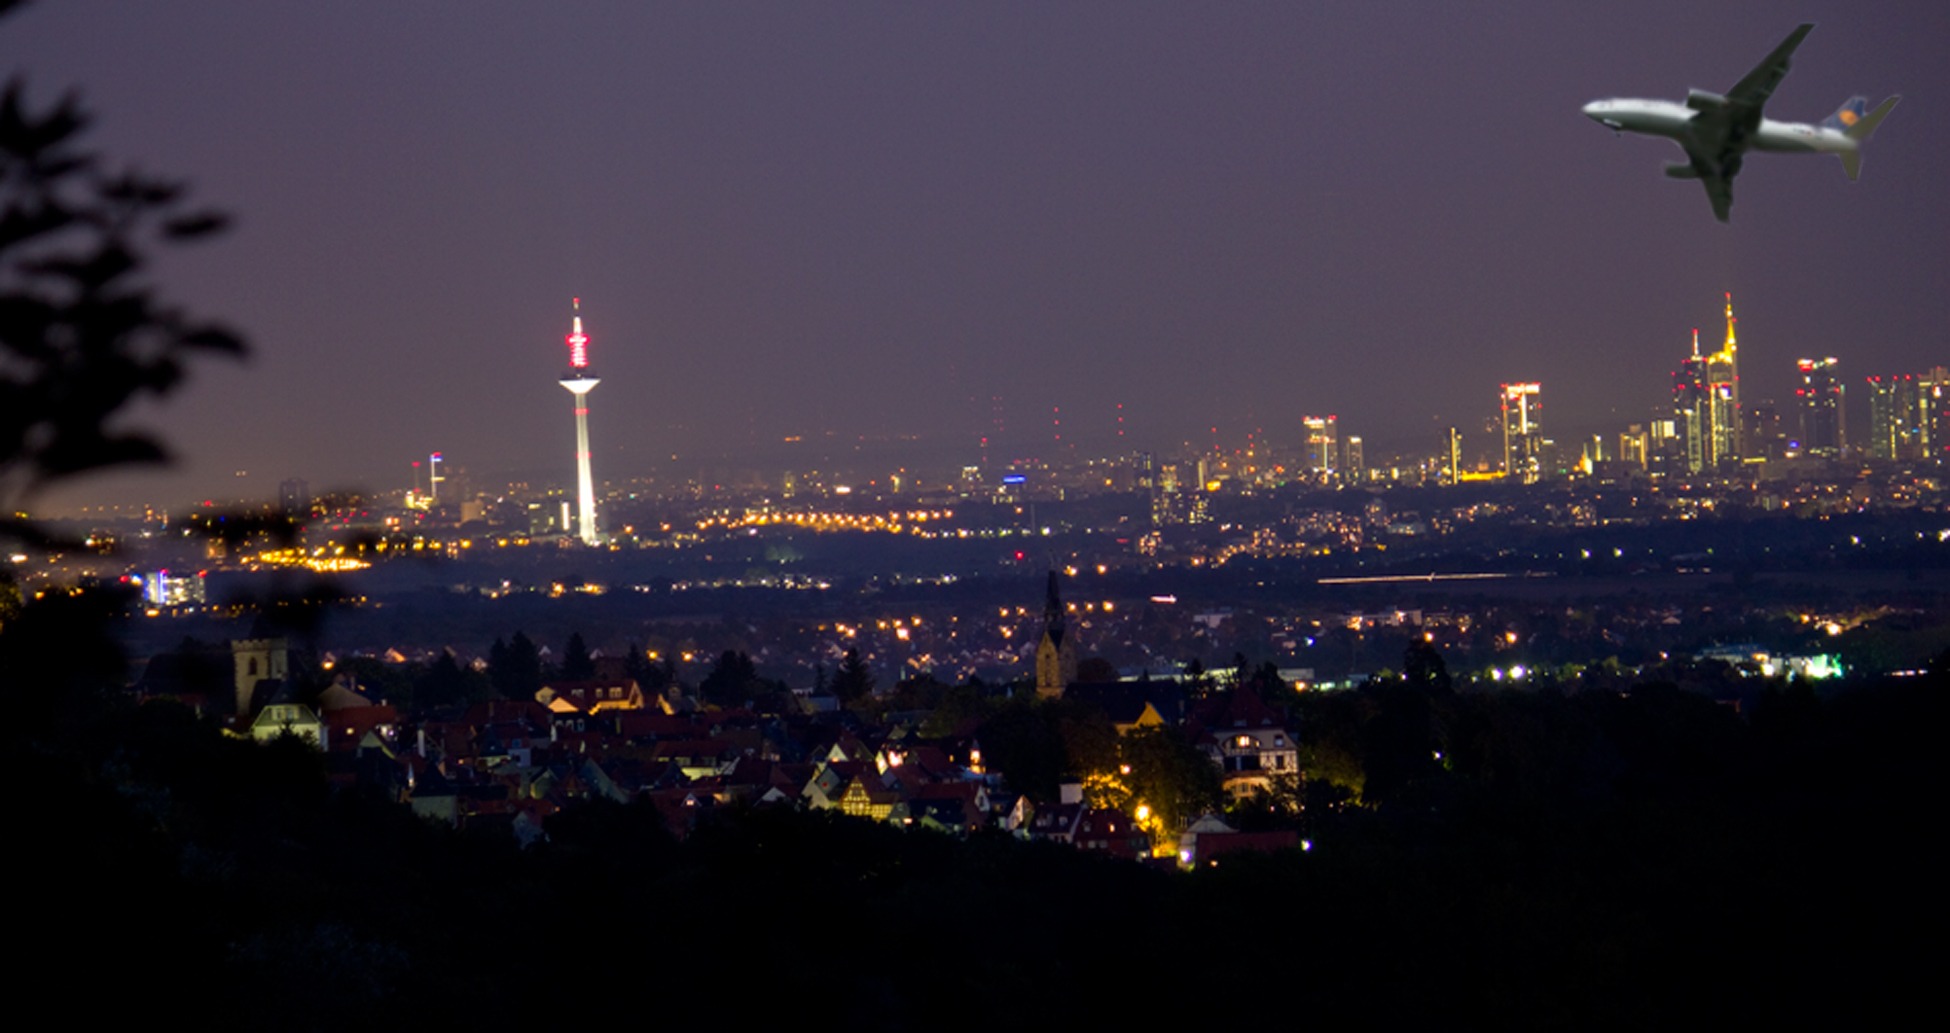
skyline, night, city, skyscraper, crowd, cityscape, dusk, evening, energy, germany, frankfurt, human settlement, atmosphere of earth